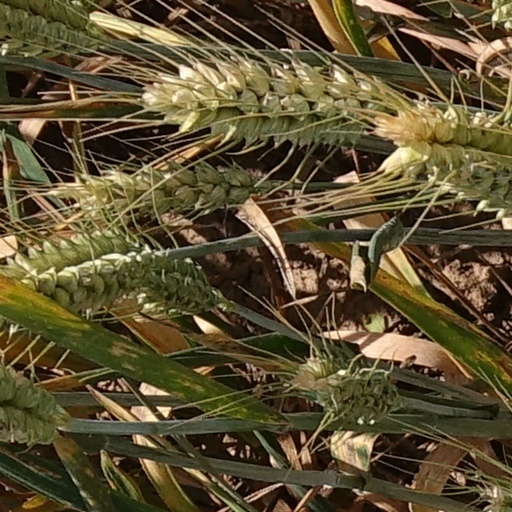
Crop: wheat